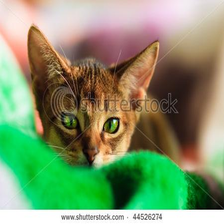
Species: cat
Breed: Abyssinian